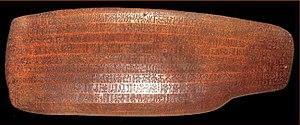
Rongorongo est le nom donné à un système de signes gravés sur bois qui pourraient constituer soit une écriture, soit un moyen mnémotechnique pour des récitations de mythes ou de généalogies. Découvertes sur l'île de Pâques en 1864 par le missionnaire Eugène Eyraud, ces inscriptions ont résisté à toutes les tentatives de déchiffrement. Seules trois certitudes émergent de leur étude :